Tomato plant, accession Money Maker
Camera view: vertical (180 deg); turntable rotation: 240 degrees
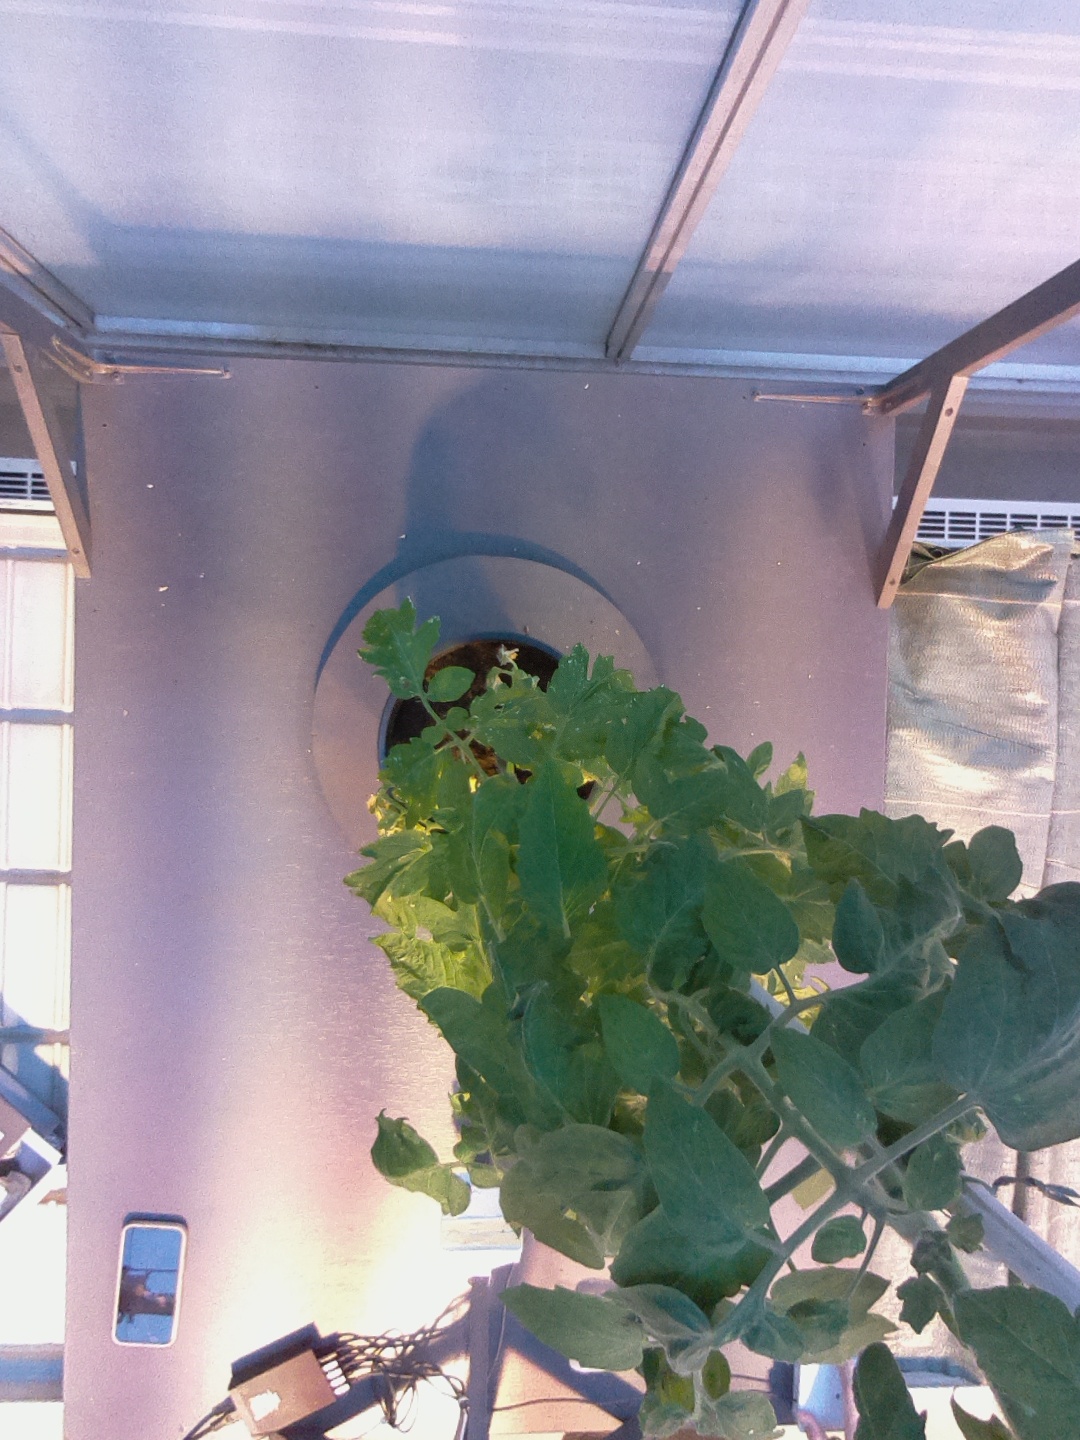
BBCH growth stage 68: Full flowering, 80%-90% of flowers open, more petals falling